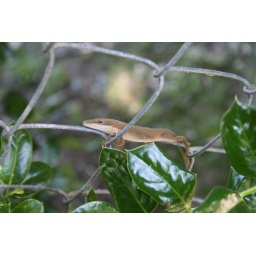
An Anole sitting outside the house in Pine Bluff, AR around a holly bush.